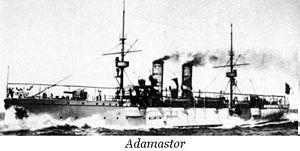
L’Adamastor fut un croiseur protégé unique construit au chantier naval Orlando à Livourne pour la Marine portugaise. Une souscription publique avait été faite face à l'ultimatum britannique de 1890 à cause d'un problème dans les colonies du Mozambique et d'Angola.